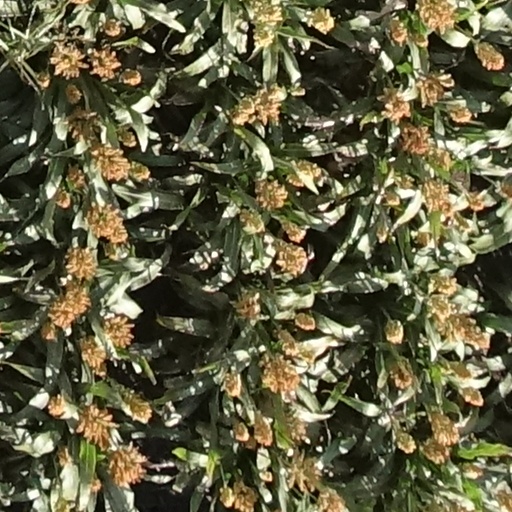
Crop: sorghum